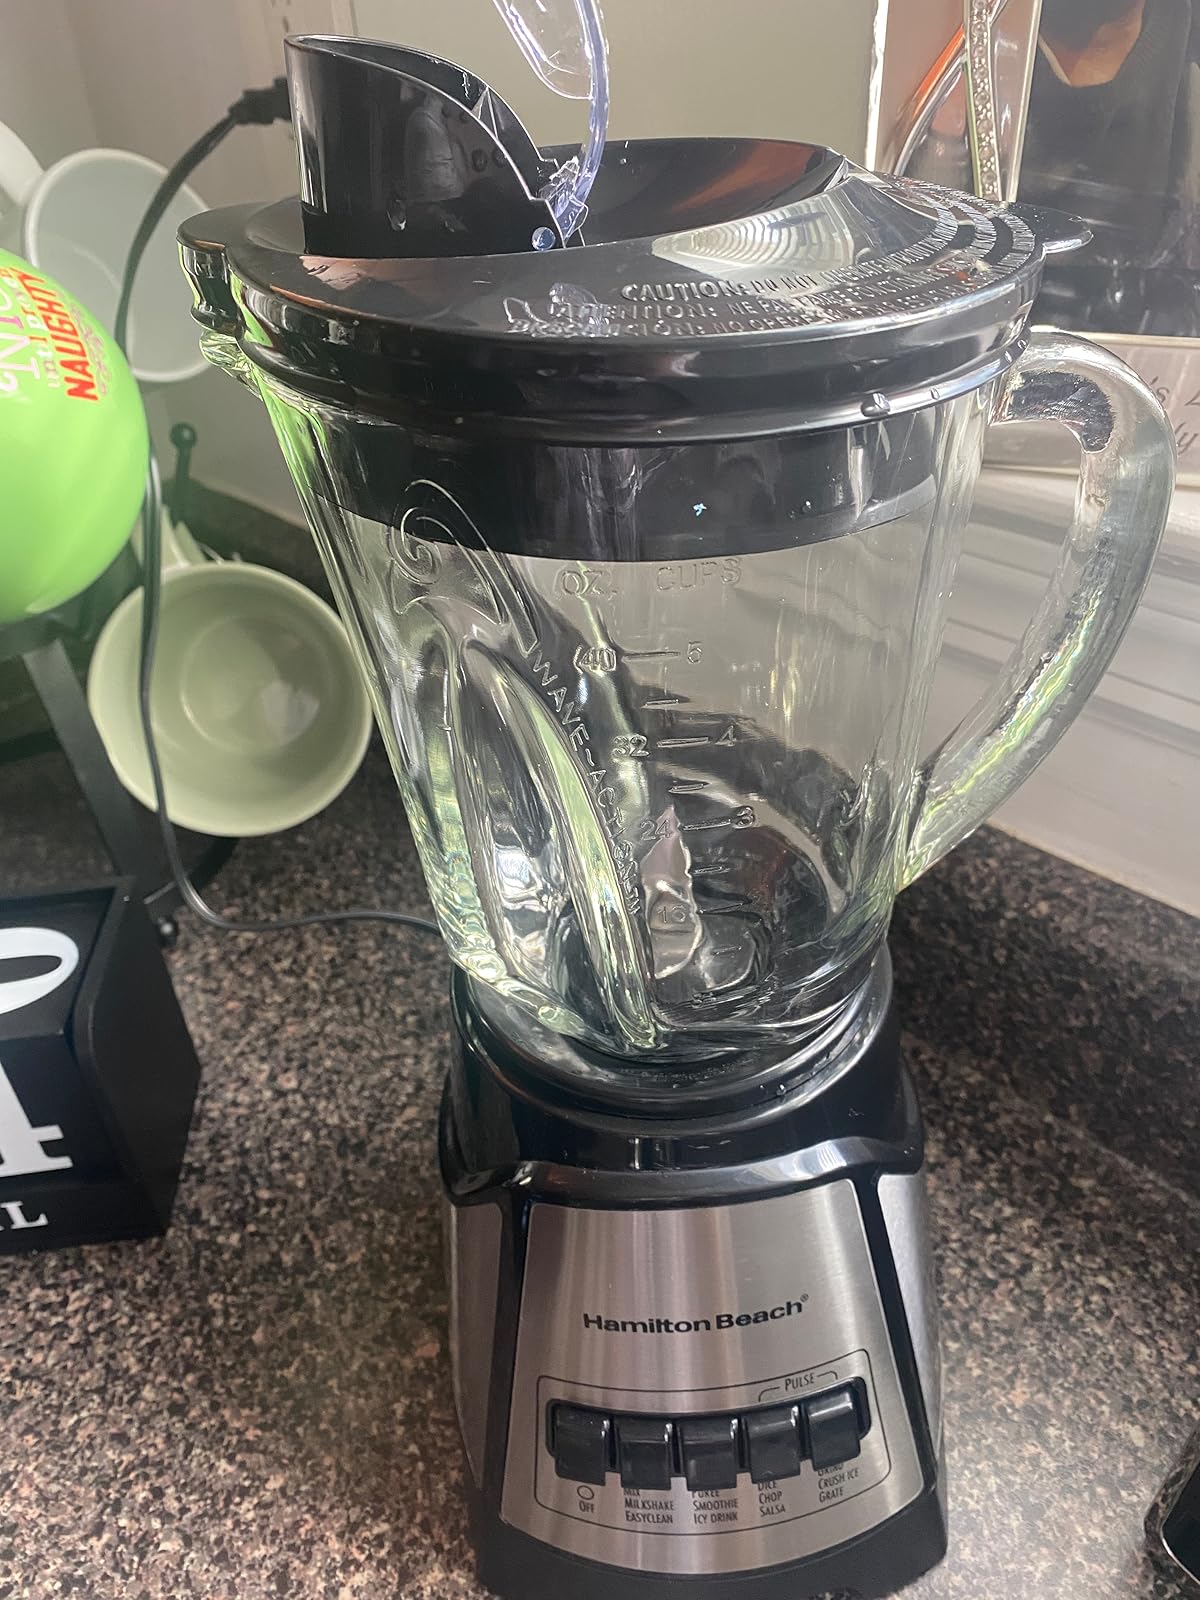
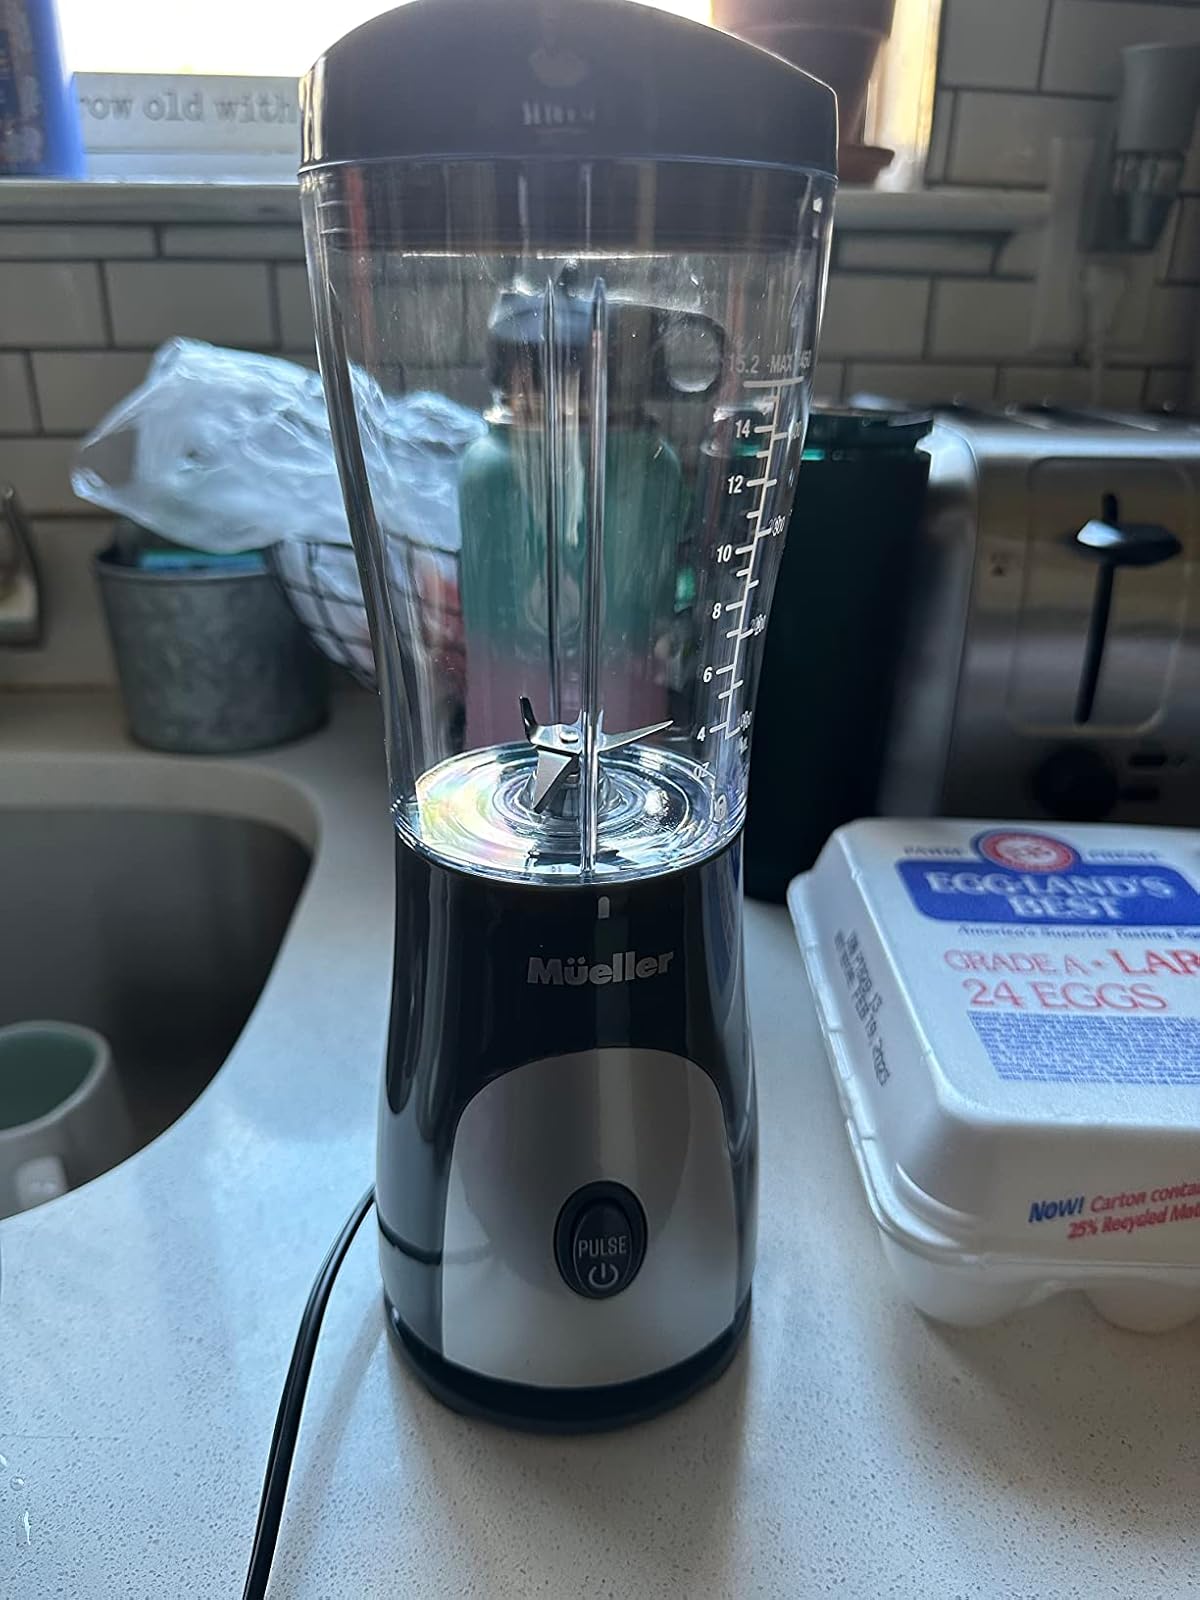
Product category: items_blender
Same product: no